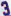
Number: 3